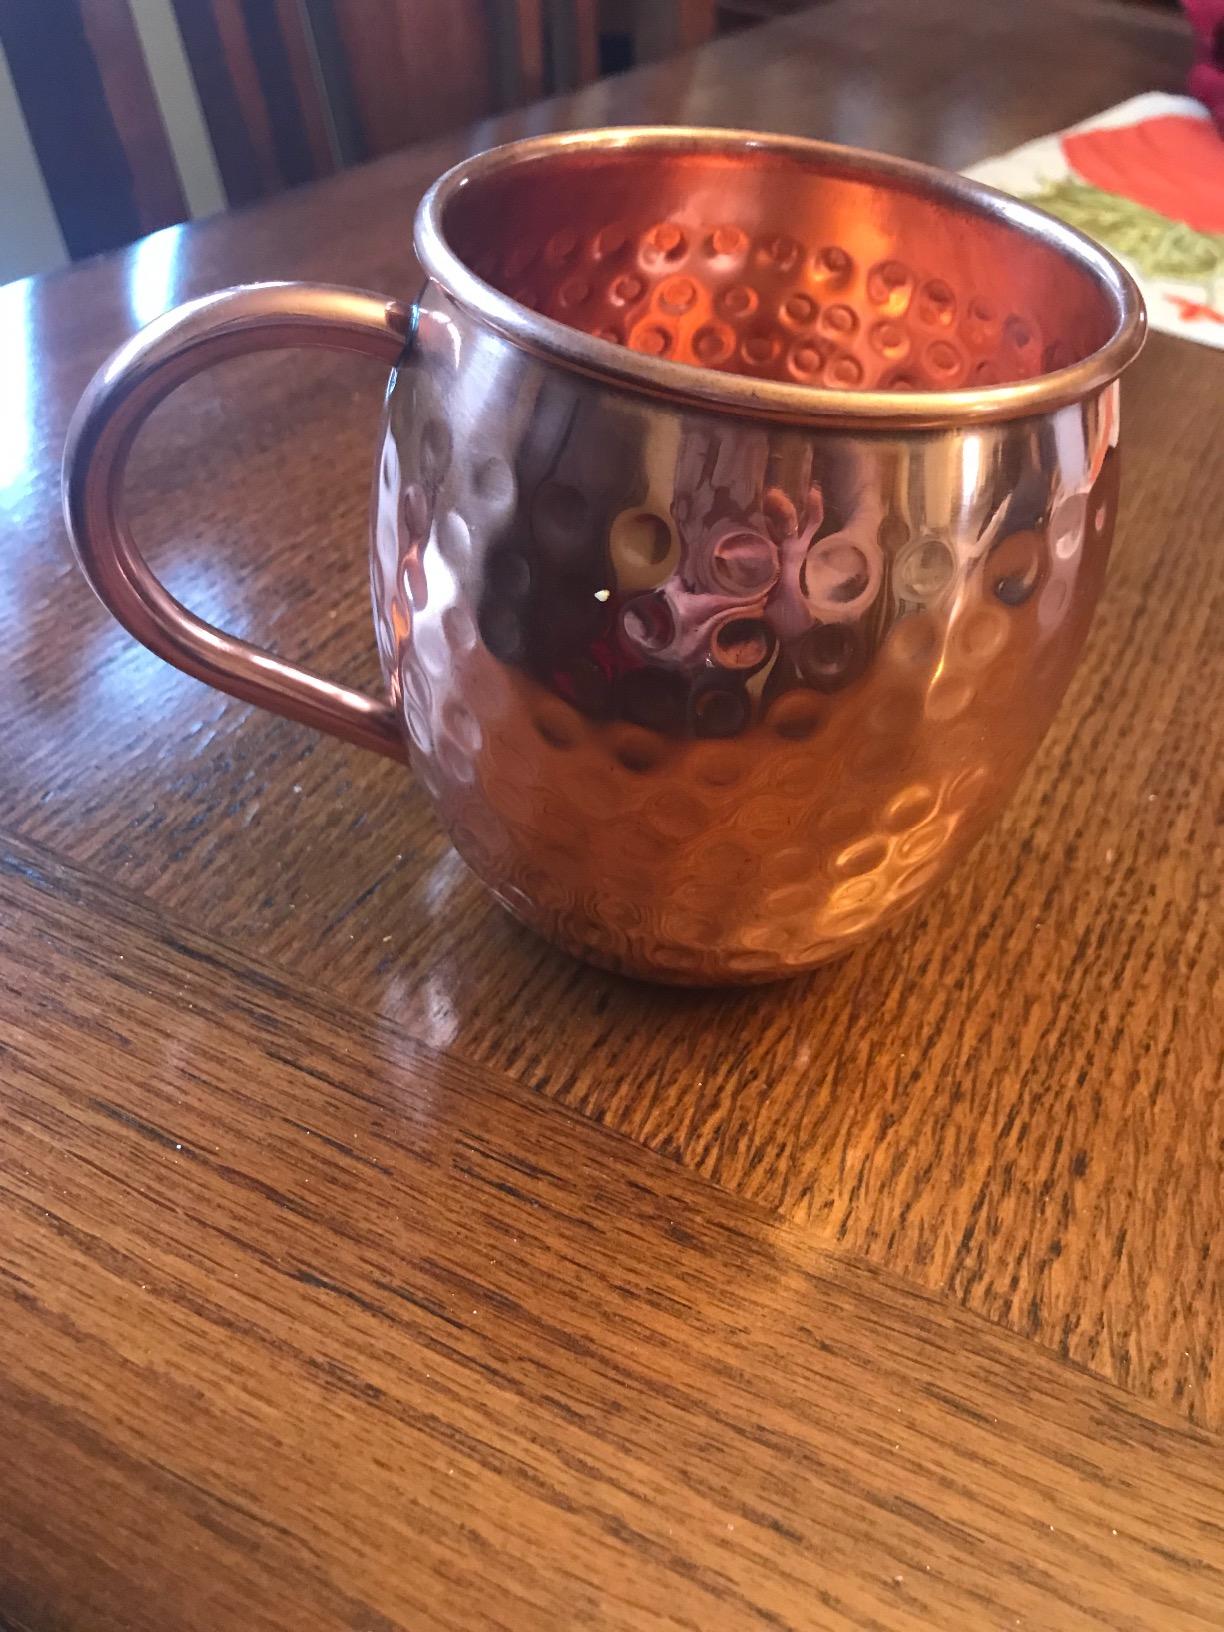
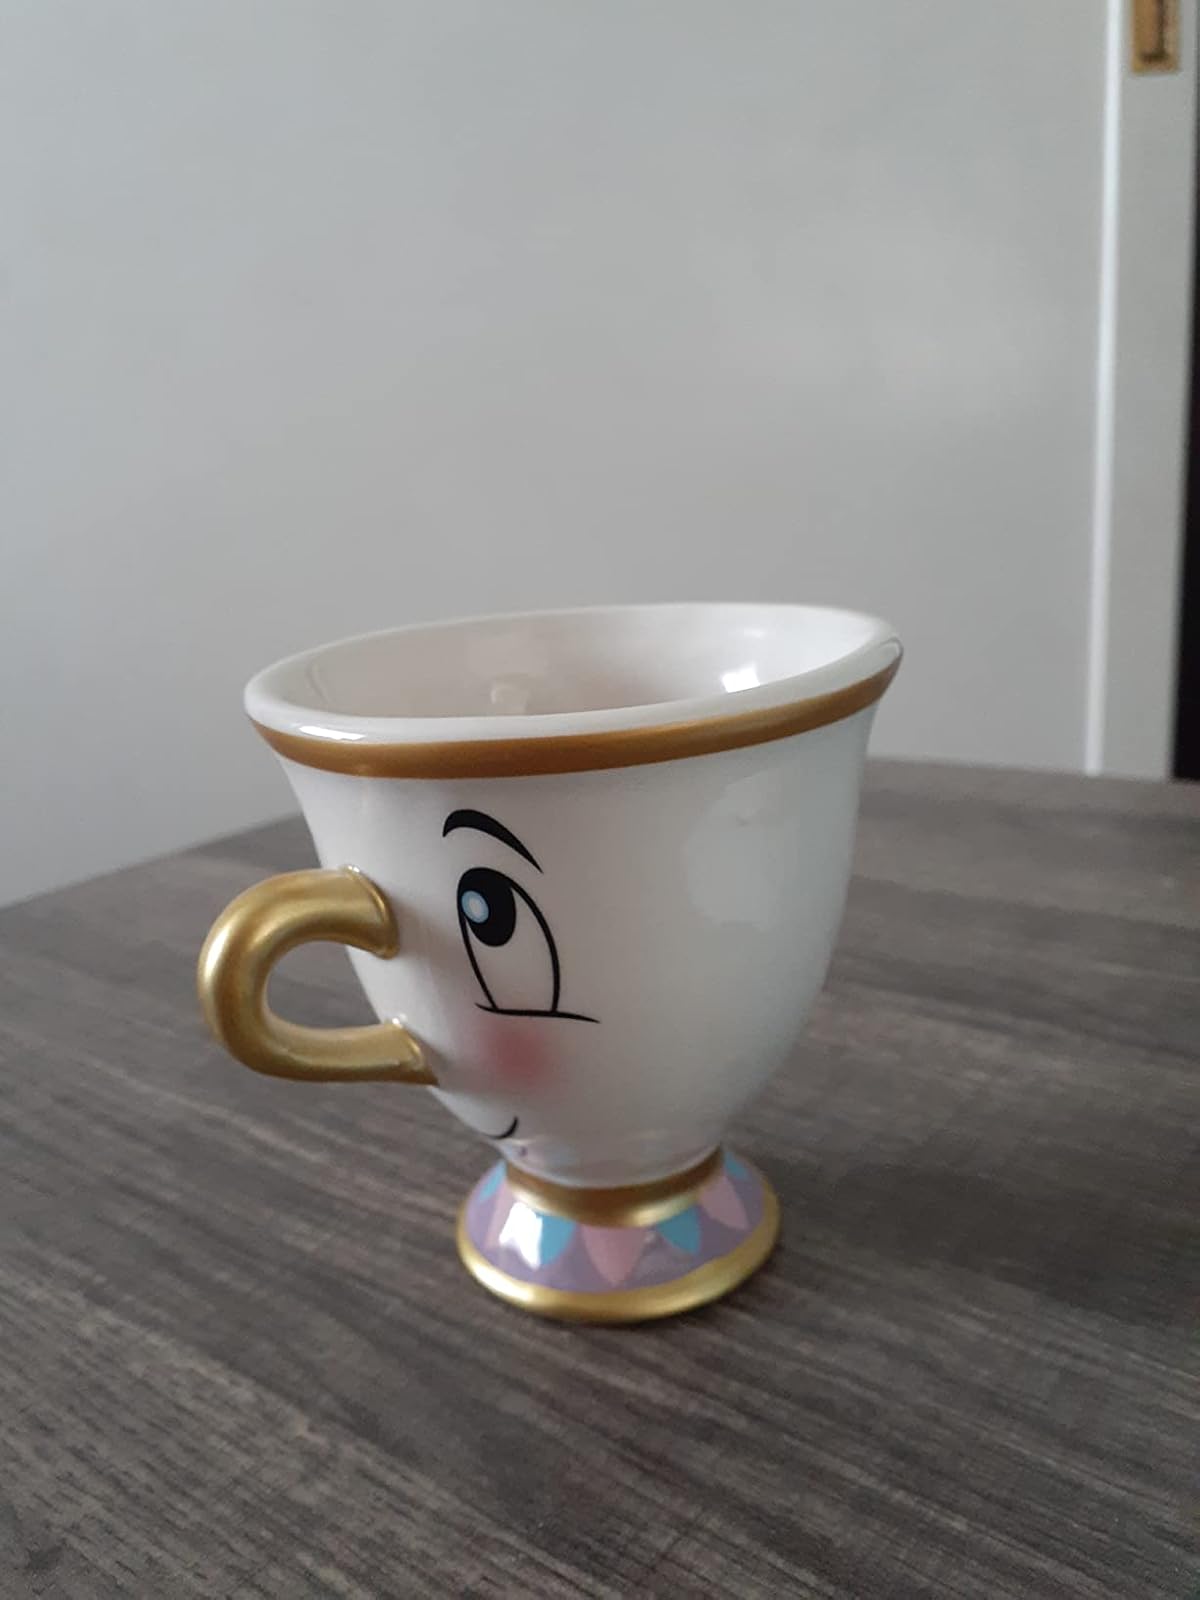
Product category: items_mug
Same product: no